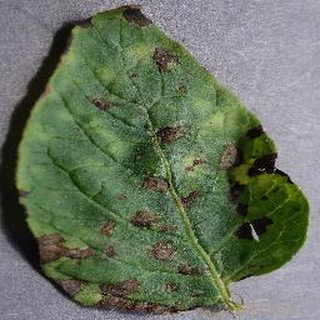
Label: potato_early_blight